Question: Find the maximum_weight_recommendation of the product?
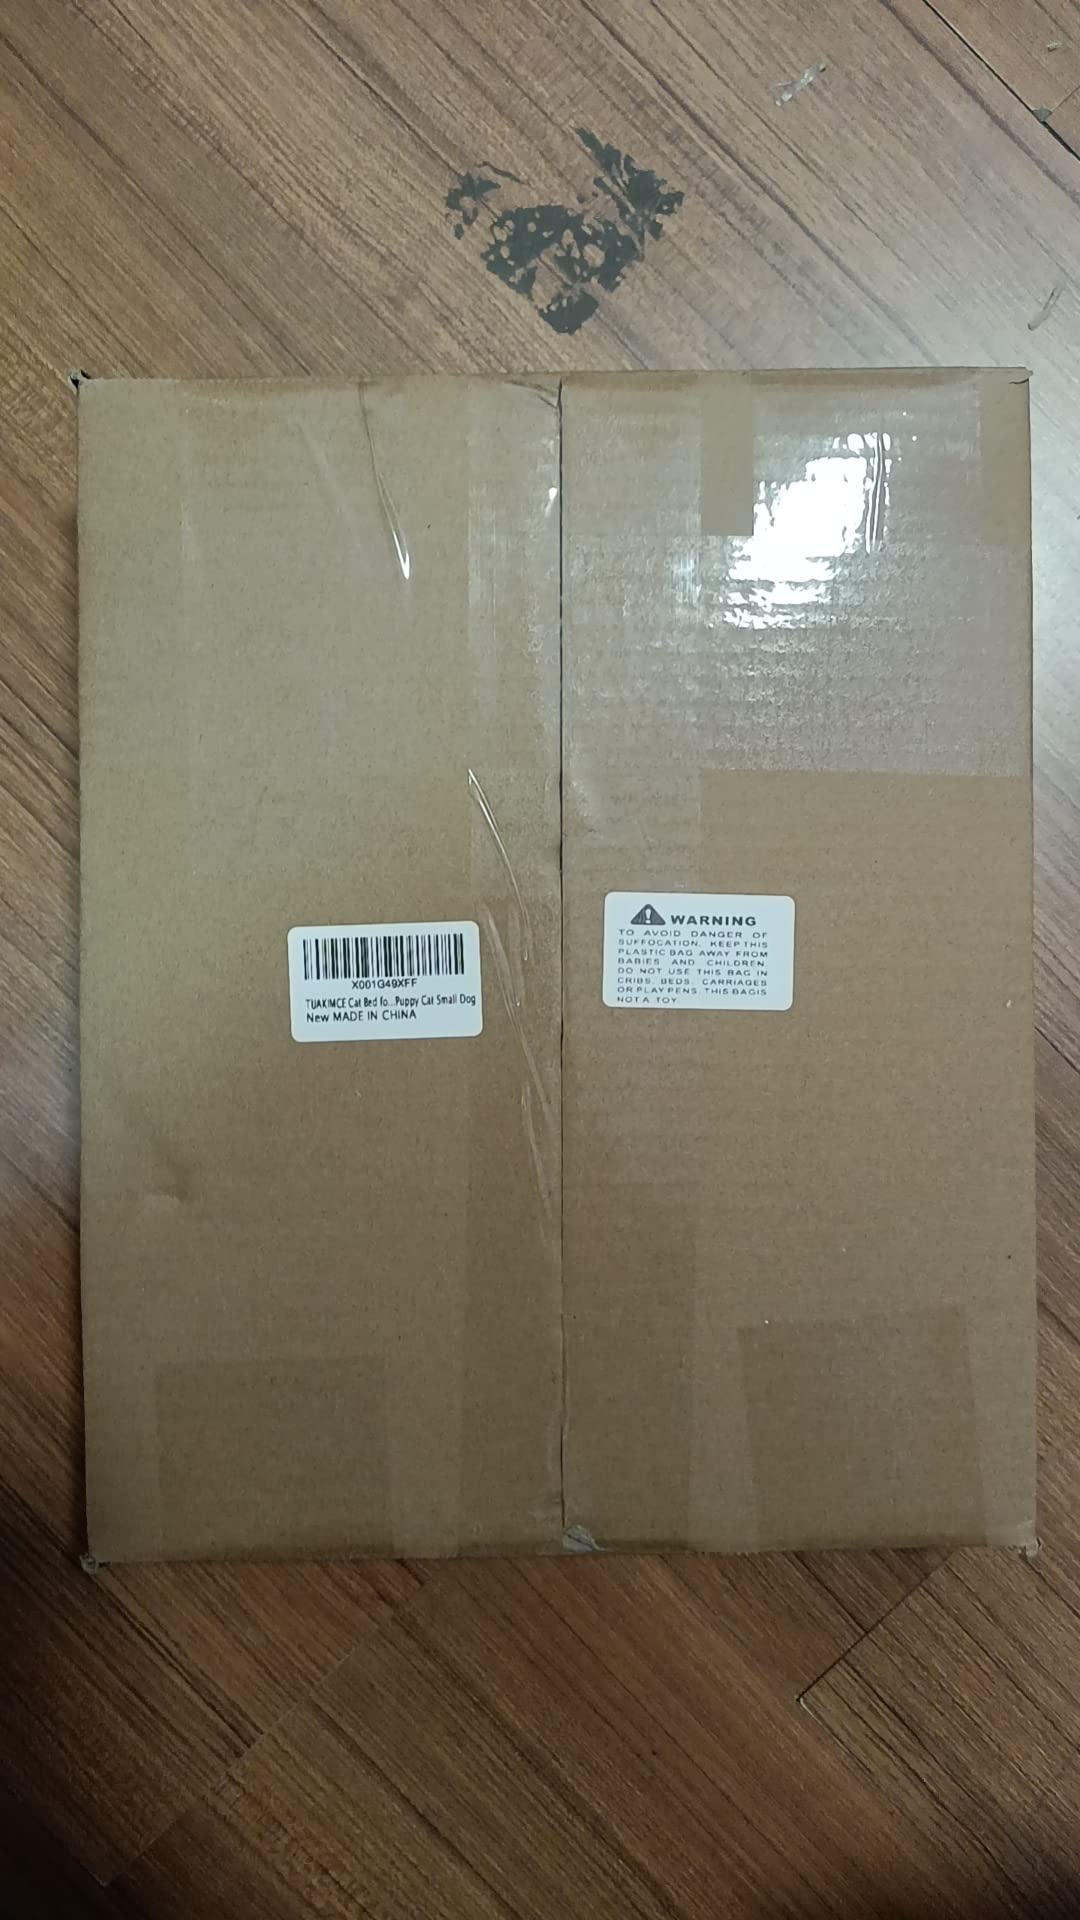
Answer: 1 gram